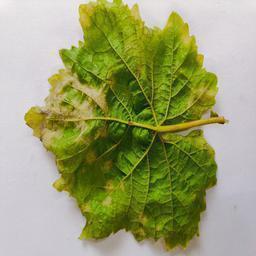
Label: Downy Mildew